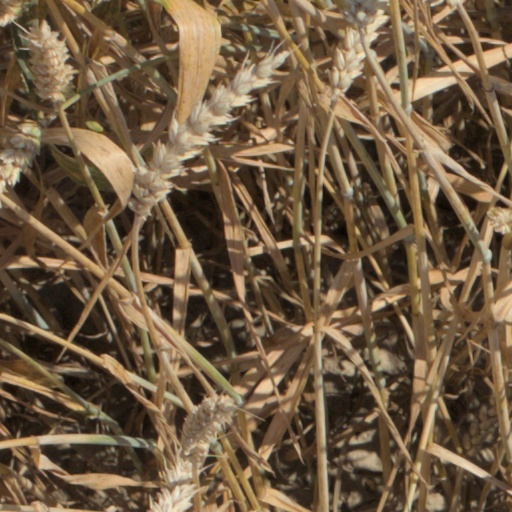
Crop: wheat